Sky position (RA, Dec in degrees): 183.312, 20.05
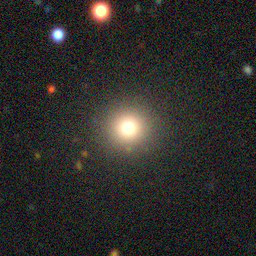
Galaxy morphology: Round Smooth Galaxies